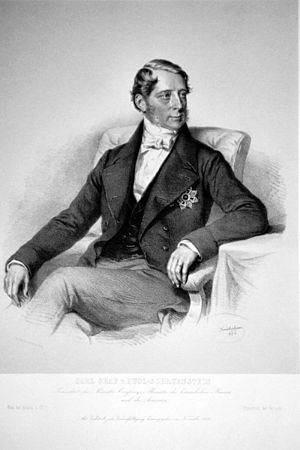
Le Congrès de Paris est une peinture à l'huile, réalisée le 1856 par le peintre français Édouard Dubufe. Elle est exposée au Palais de Versailles. La peinture représente une des rencontres qui s'est tenue à Paris entre le 25 février et le 30 mars 1856 pour mettre fin à la guerre de Crimée.
Karl Ferdinand Graf von Buol-Schauenstein est un diplomate et homme d'État autrichien, qui a servi comme ministre des Affaires étrangères de l'Autriche de 1852 à 1859.